Colin Braun

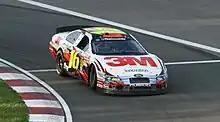
Braun at Circuit Gilles Villeneuve

On January 21, 2012, he announced that he wouldn't compete in NASCAR during the 2012 season, but would drive for CORE Autosport in the 2012 American Le Mans Series season. Partnered with team owner Jon Bennett, Braun helped CORE win the ALMS Prototype Challenge Class Teams Championship. Braun also joined the Kia Racing team as part of Kinetic Motorsports Pirelli World Challenge GTS Class No. 38 Kia Optima entry. After four races, where he was able to achieve two podium finishes, Braun was replaced by Mark Wilkins following an incident with his team mate, Michael Galati, at Miller Motorsports Park.